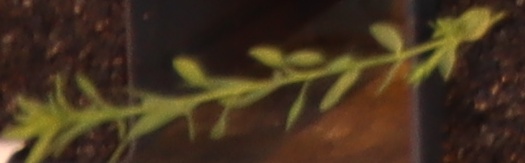
Label: Flax